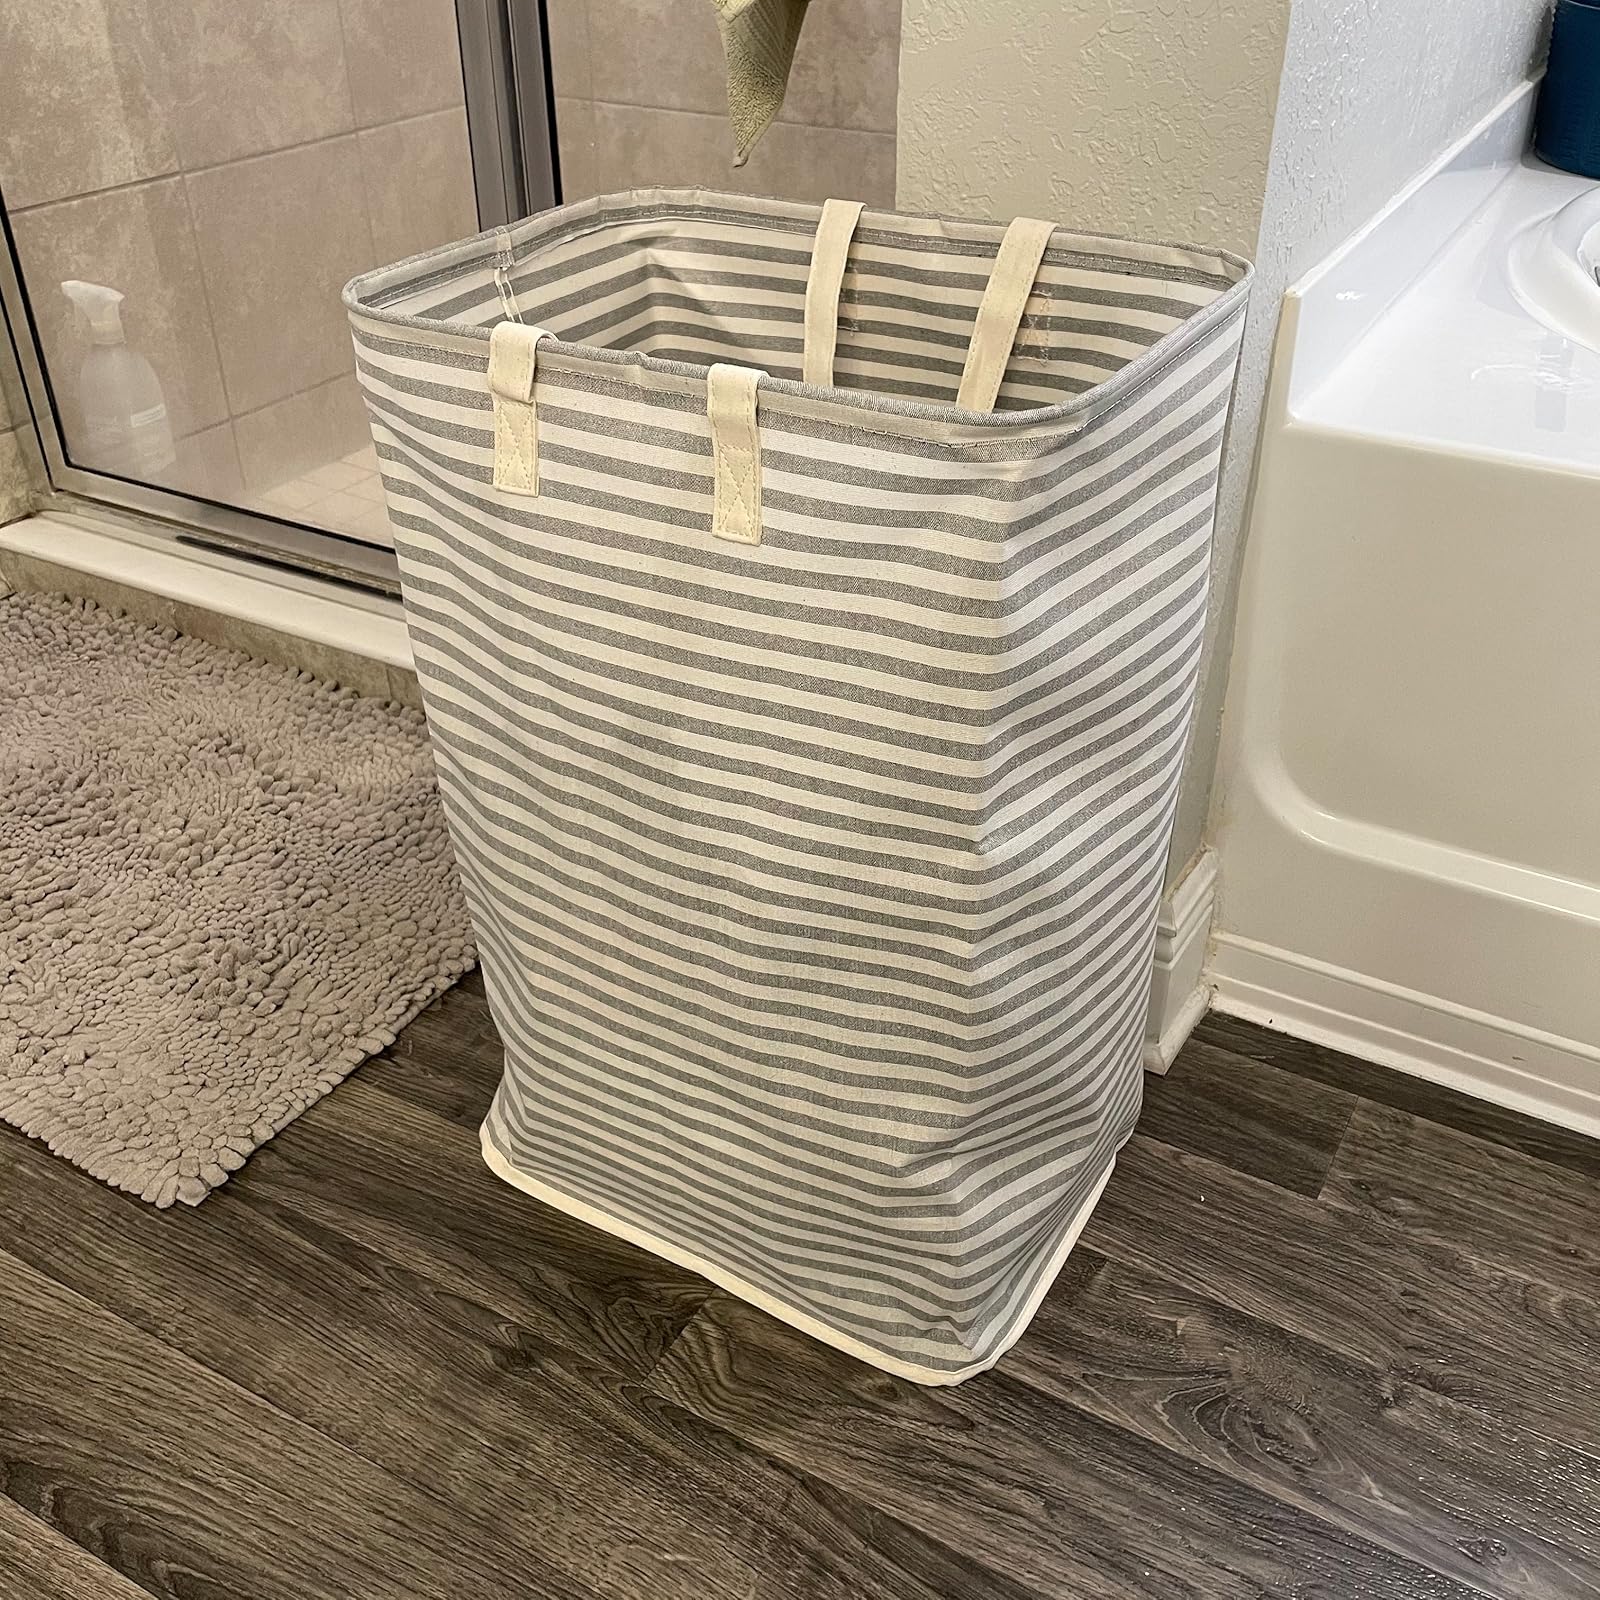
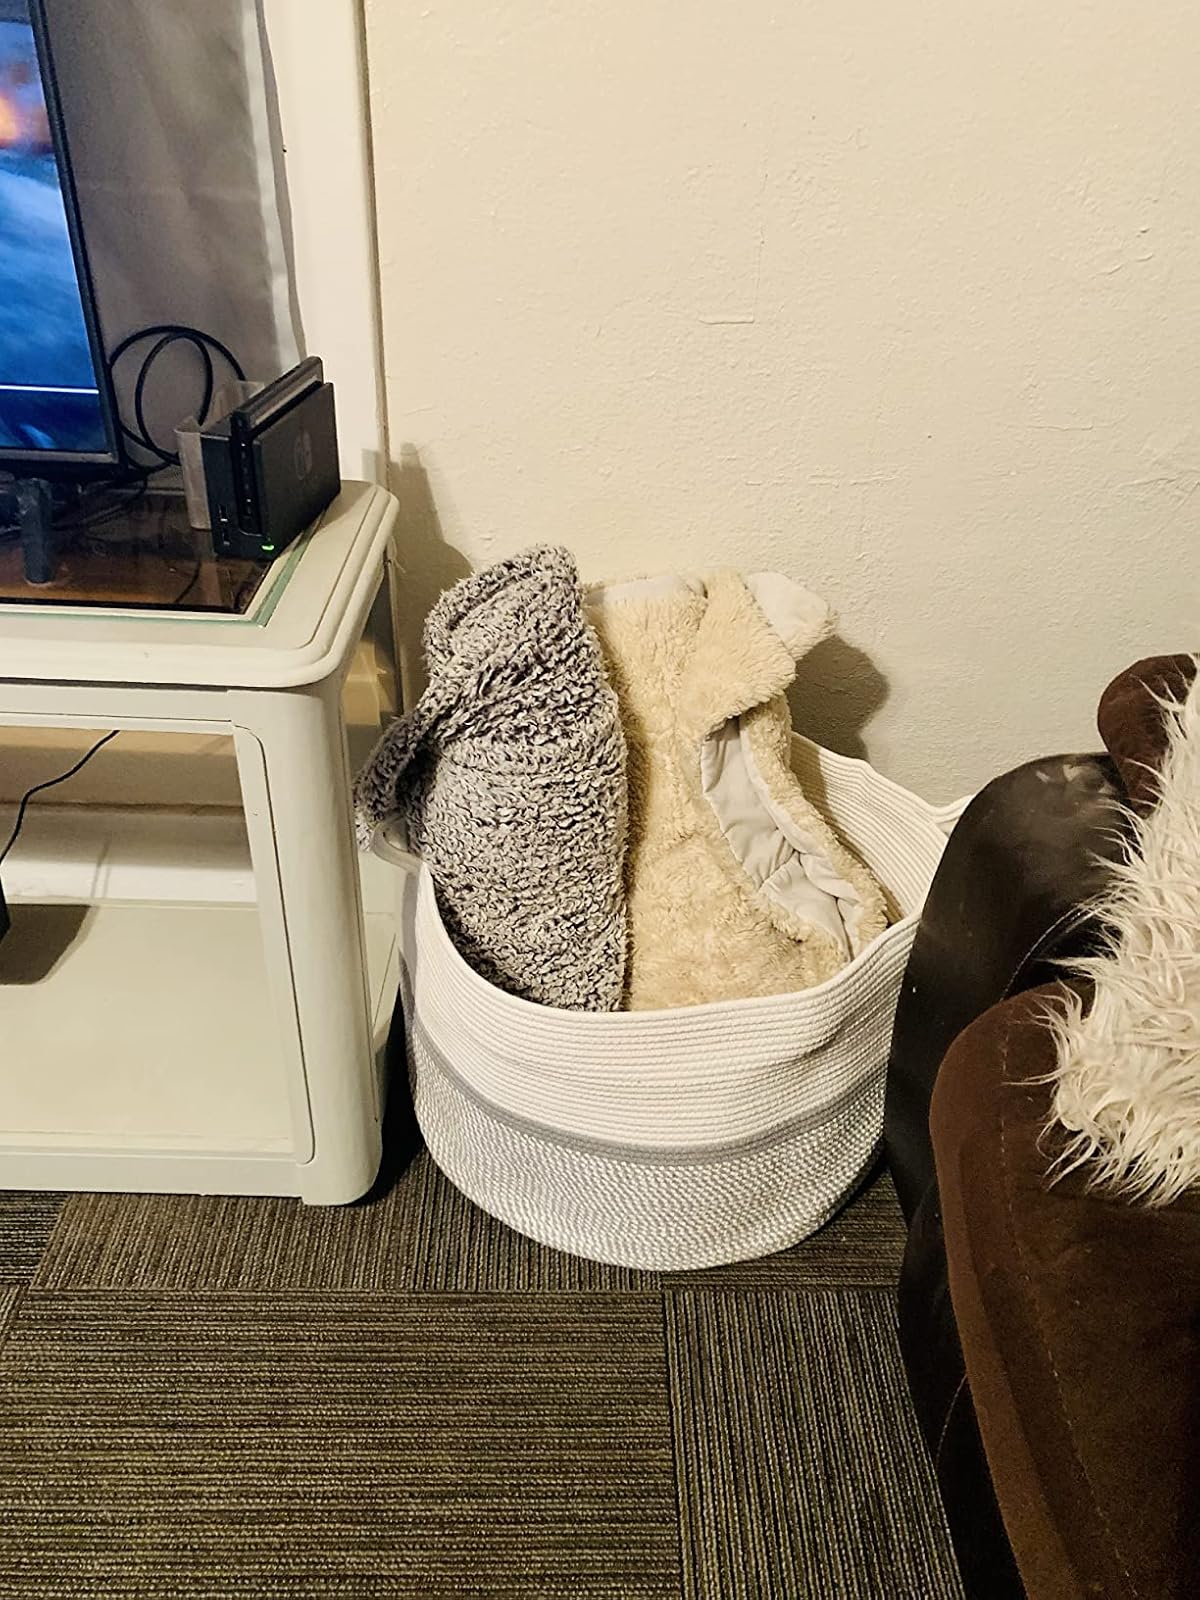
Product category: items_hamper
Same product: no